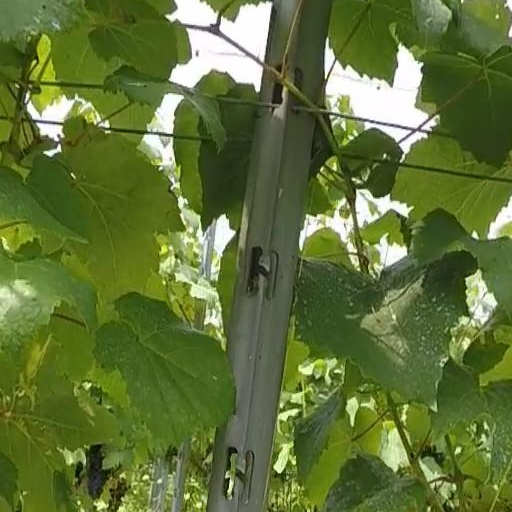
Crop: grape